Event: Nepal Earthquake
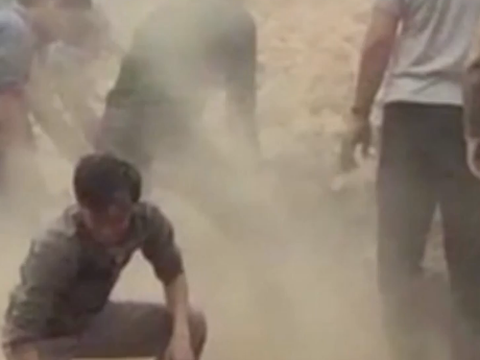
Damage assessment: damage